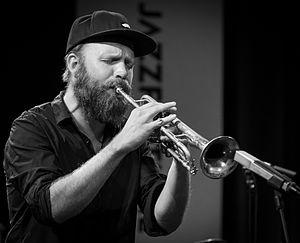
Mathias Eick est un musicien norvégien, trompettiste de jazz. Il est également pianiste et compositeur.